White House of Choghtu Khong Tayiji

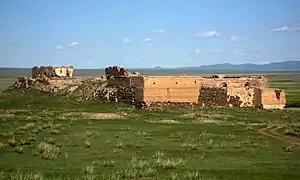
The remains of the castle

The White House of Choghtu Khong Tayiji or White House of Tsogt, also known as the White Castle ("Tsogtyn tsagaan baishin"), is a building located in the Dashinchilen sum of Bulgan Aimag, Mongolia. It was built in 1601 by Mongol noble Choghtu Khong Tayiji.